Ford Mustang (fifth generation)

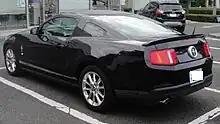
Japanese-market Mustang with deleted side marker lights, amber rather than red rear turn signal, and side turn signal repeater on front fender.

The standard engine was a 4.0 L V6 mated to a 5-speed manual transmission or an optional 5-speed automatic transmission. The V6 powertrains were unchanged from those used in 2005–2009 Mustangs. Though the 2010 Mustang V6 retained a single exhaust outlet, the diameter of the tip had been increased one-half of an inch to three inches. The 2010 Mustang included new spring rates and dampers to improve ride quality and control and Ford's "AdvanceTrac" traction and stability control system standard. Newly standard on the base Mustang were 17-inch painted aluminum wheels while 18-inch wheels continue to be optional (except for V8 models, where 18-inch wheels were mounted by default). Other new available features and options for the 2010 Mustang included Ford SYNC, dual-zone automatic climate control, an updated navigation system with Sirius Travel Link, a capless fuel filler, a reverse camera system to aid in backing up, and an updated version of the V6 "Pony Package".